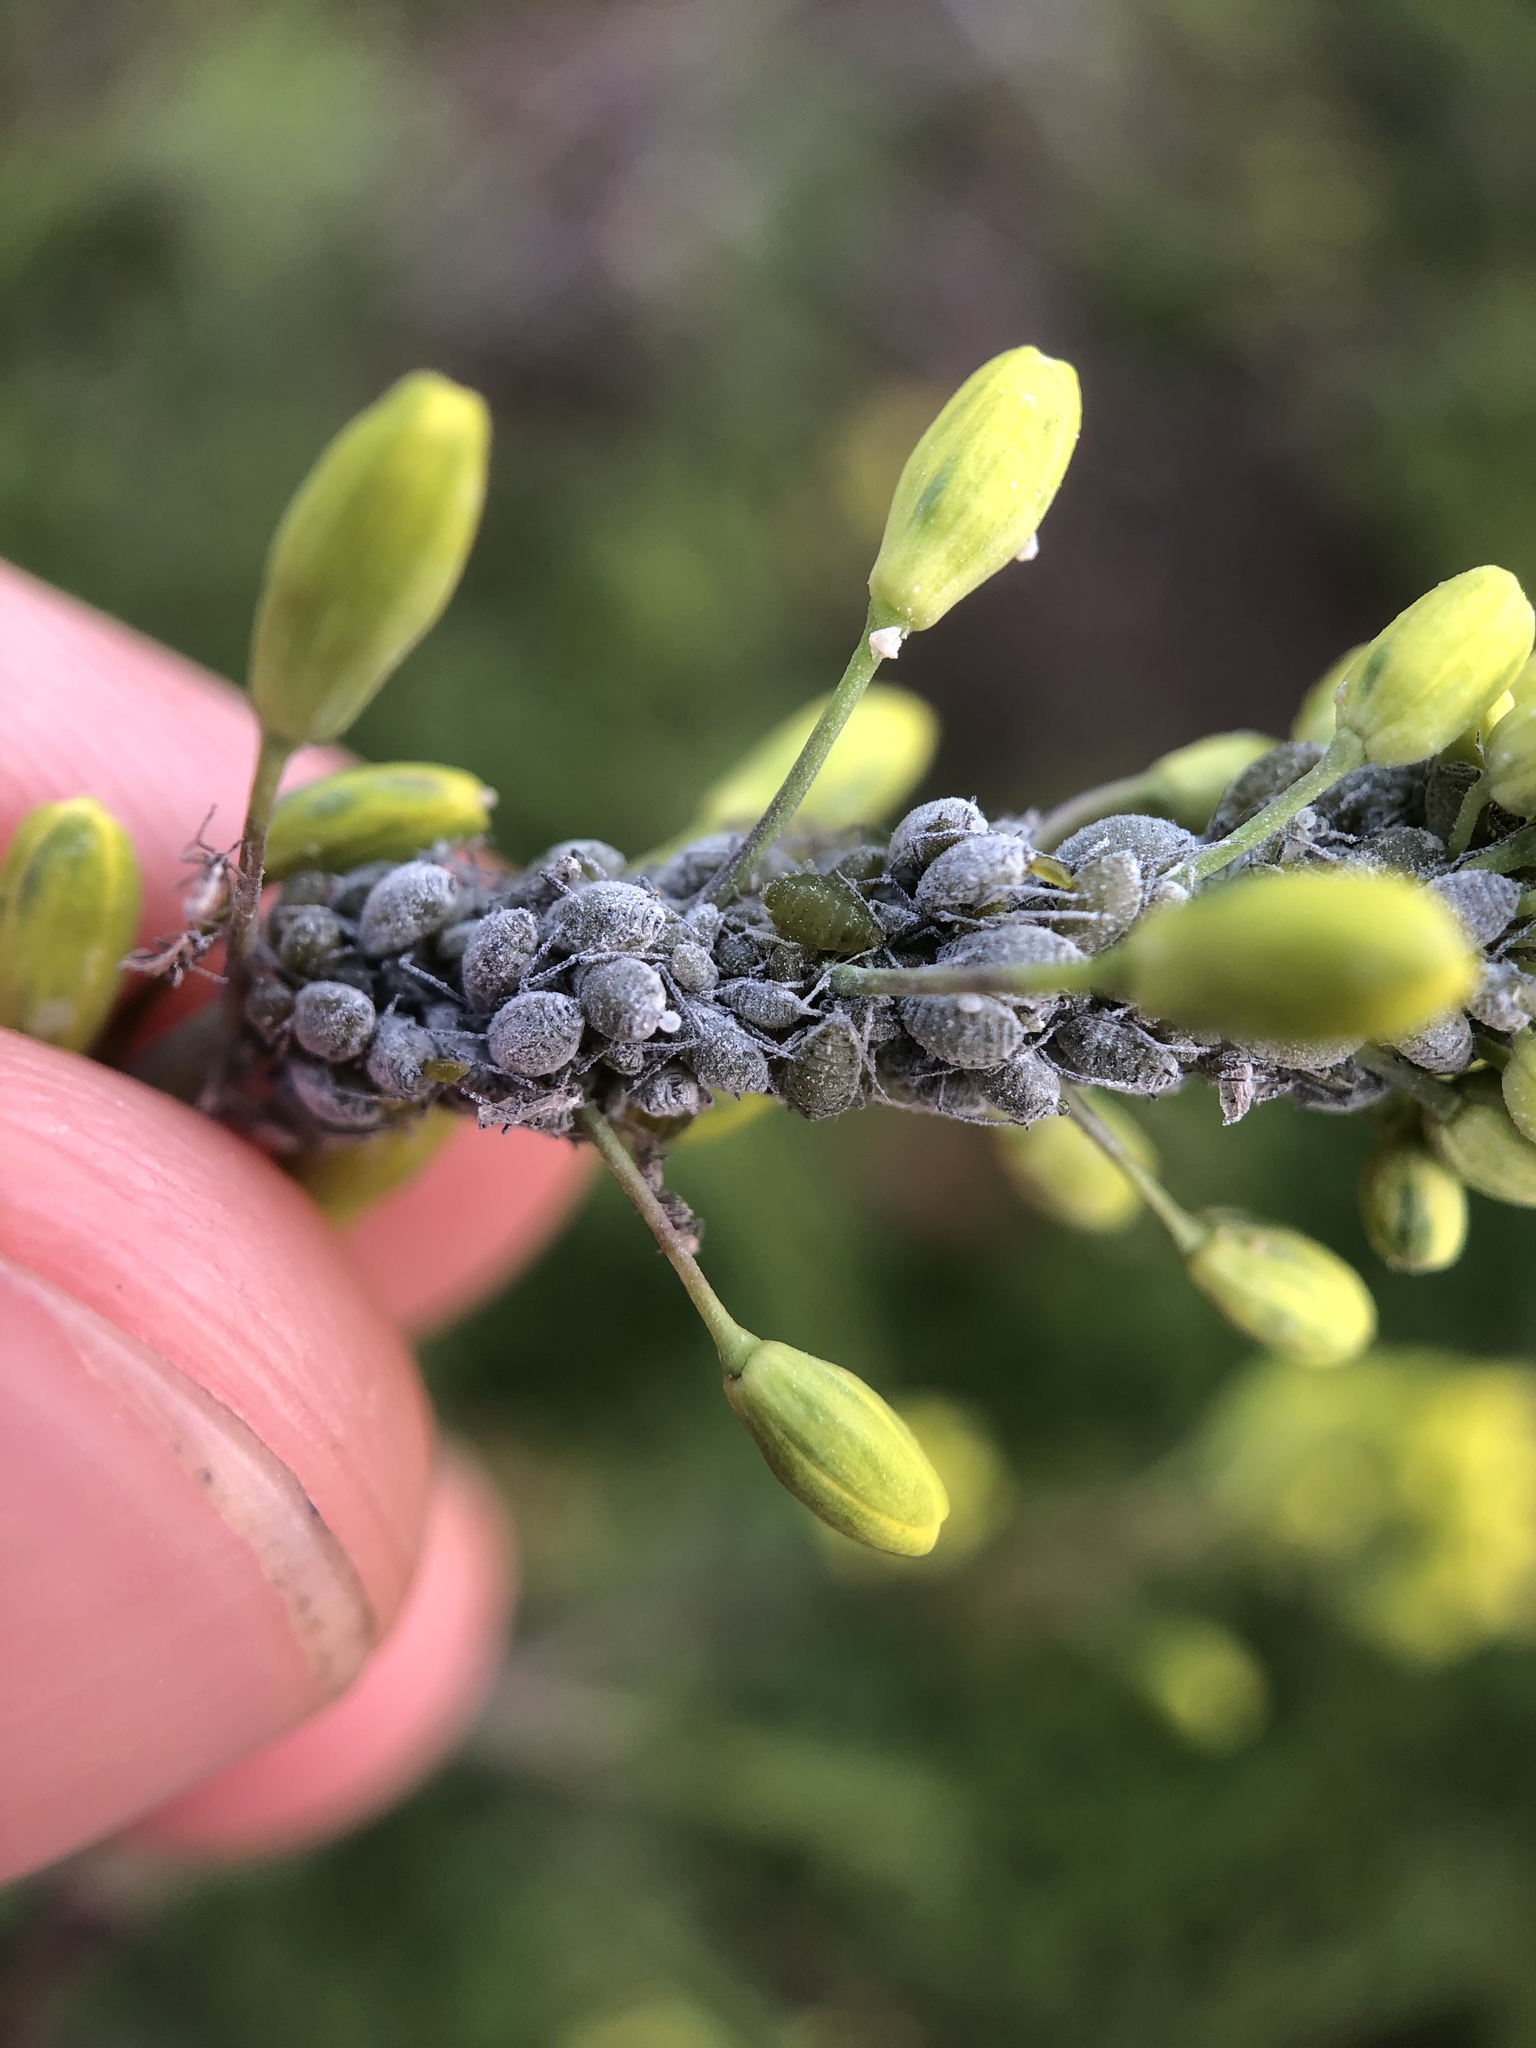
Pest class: cabbage_aphid